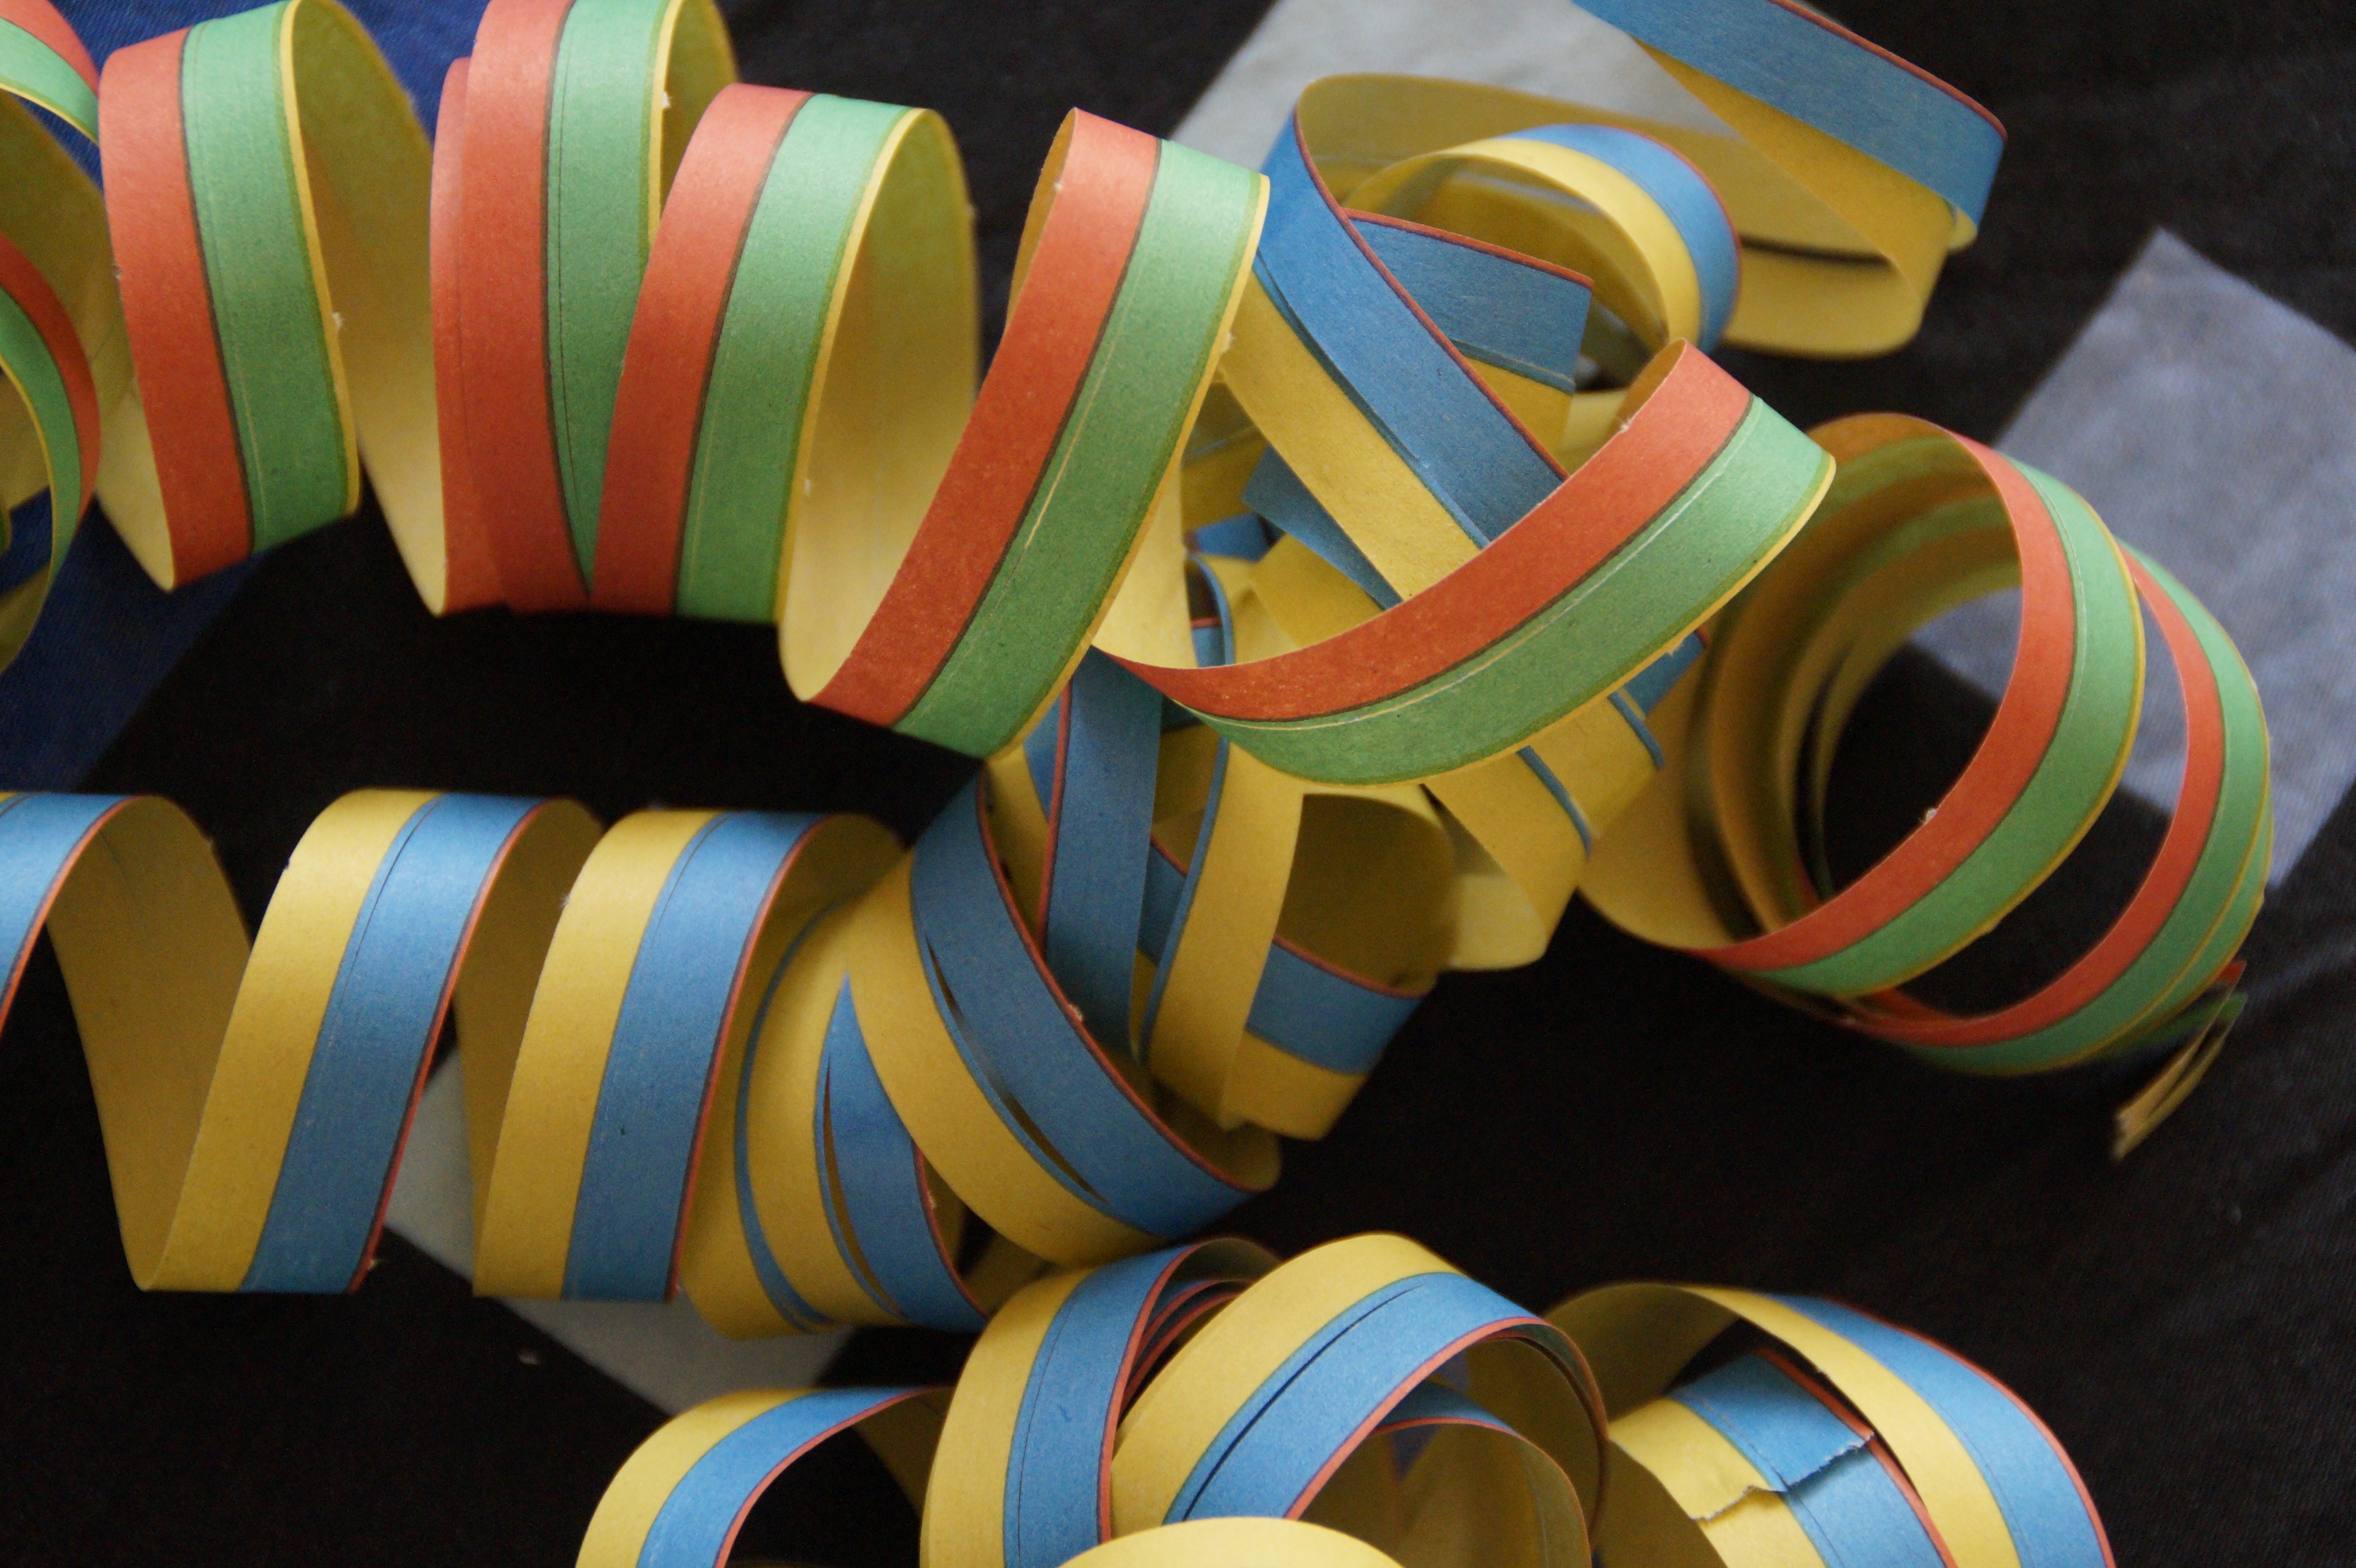
spiral, flower, celebration, decoration, green, carnival, color, blue, colorful, yellow, circle, deco, art, children, background, party, funny, decorated, birthday, carneval, macro photography, ringed, children's birthday, new year's eve, streamer, fasnet, party articles, fashion accessory